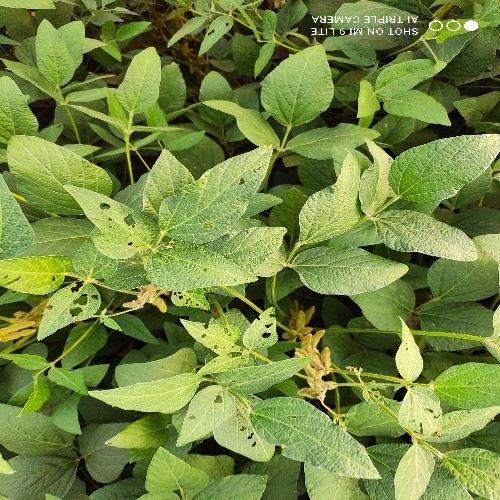
Label: Caterpillar